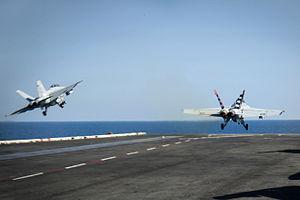
L'opération Inherent Resolve est le nom de l'opération militaire américaine menée dans le cadre de la coalition internationale en Irak et en Syrie, à la fois en Irak et en Syrie.